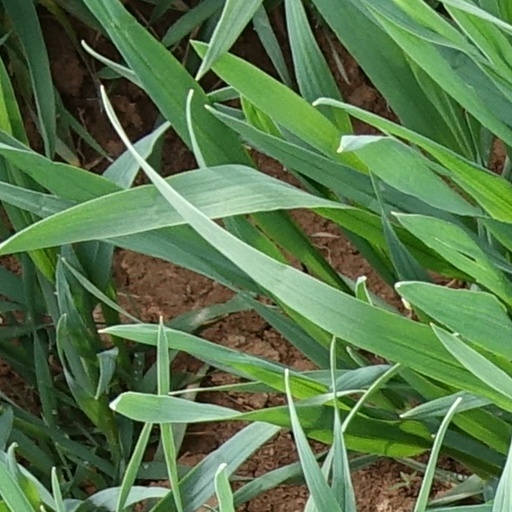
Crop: wheat